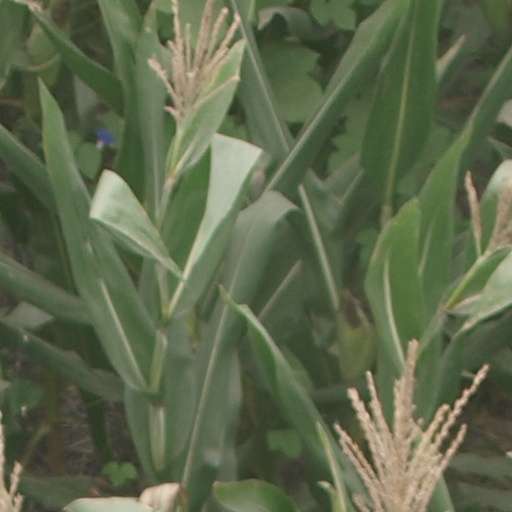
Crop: maize; corn